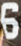
Number: 6